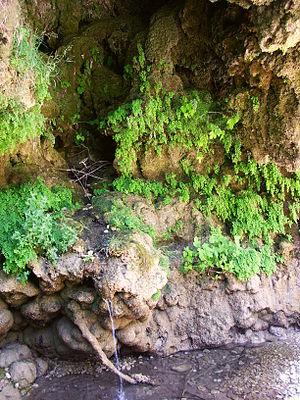
Localisation
La Capillaire de Montpellier, ou Capillaire cheveux de Vénus, est une fougère pérenne de la famille des Pteridaceae.